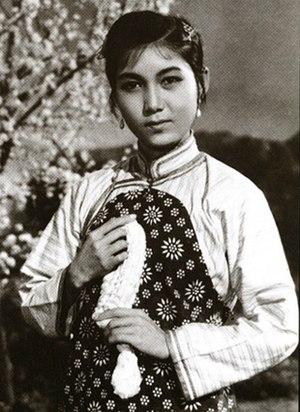
Xin Fengxia est une chanteuse d'opéra chinoise surnommée la « reine du pingju ». Elle est une des pionnières de ce style qui deviendra dominant dans l'opéra. Elle est également actrice au cinéma, écrivaine, et peintre. Elle joue dans les films très populaires Liu Qiao'er et Les Fleurs sont comme des marieurs, tous deux adaptés de ses opéras.